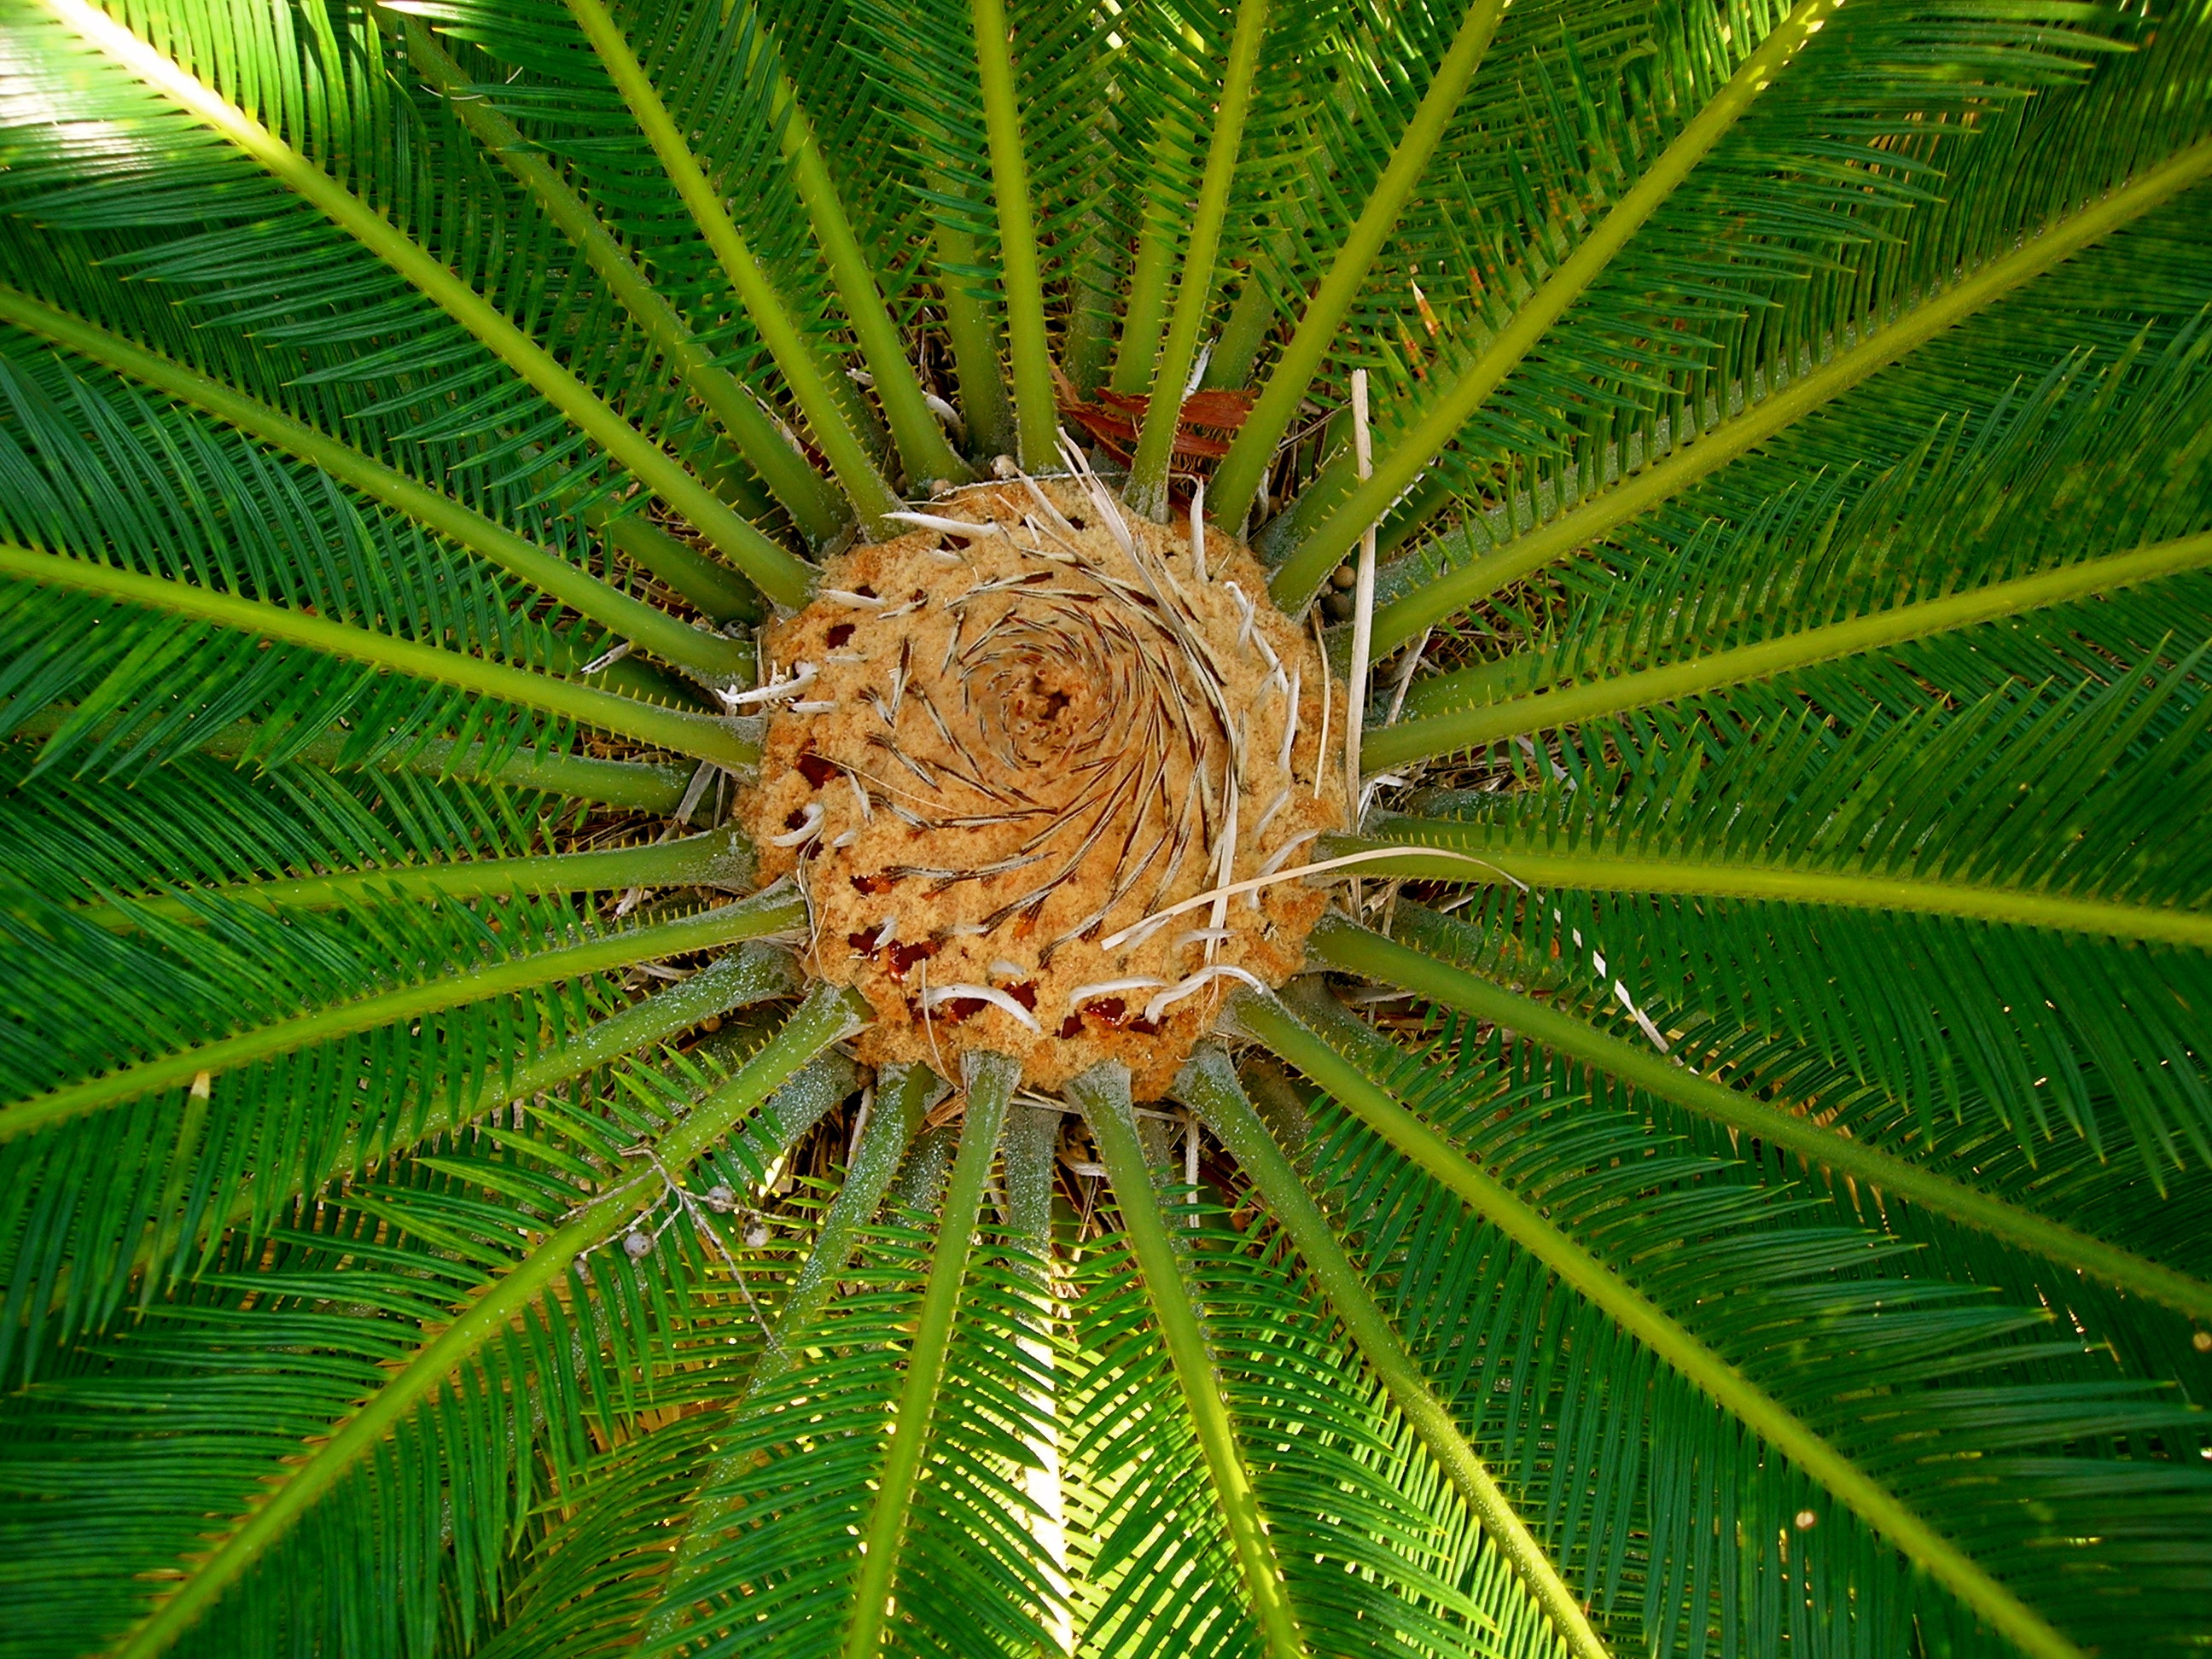
tree, nature, forest, branch, plant, leaf, flower, green, jungle, produce, tropical, botany, flora, close up, rainforest, tropics, macro photography, flowering plant, plant stem, woody plant, land plant, arecales, palm family